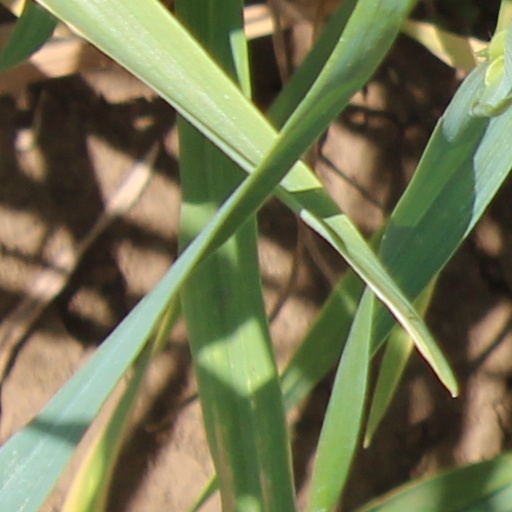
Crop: wheat